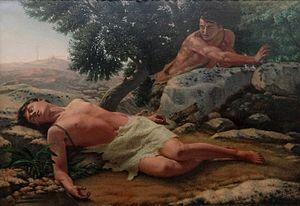
Musée national des Beaux-Arts, La Valette, Malte. La mort d'Abel (1885) par Lazzaro Pisani (1854-1932)